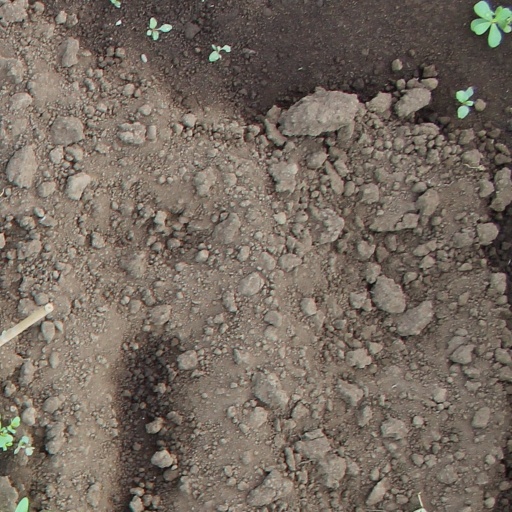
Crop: soybean